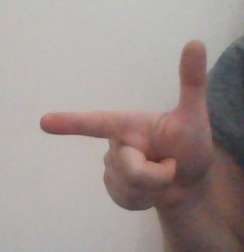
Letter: yaa